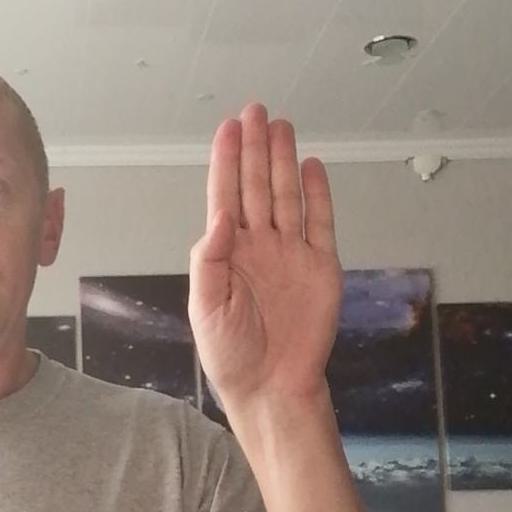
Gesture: stop